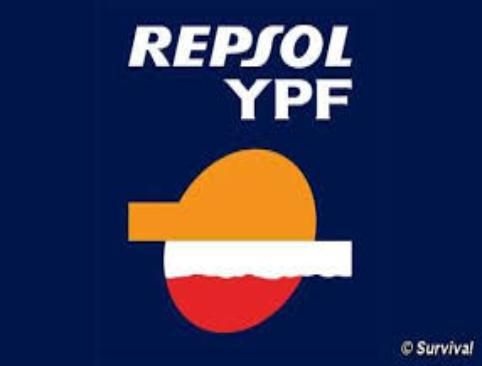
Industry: Others